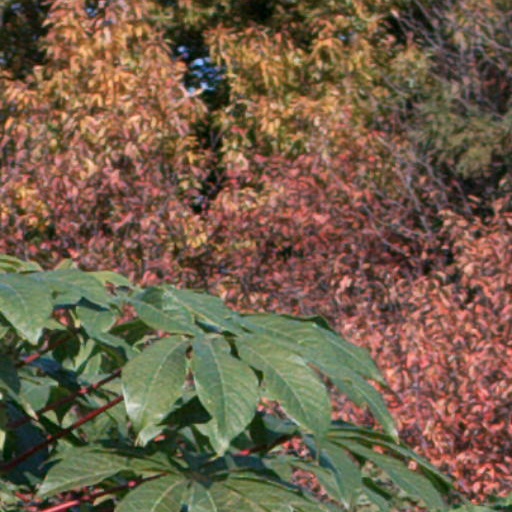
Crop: cassava